Erewash Canal

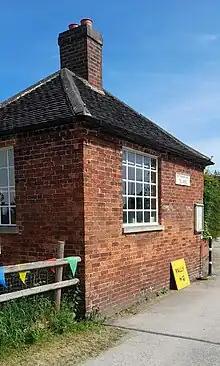
Canal Toll House, Langley Mill/Great Northern Basin, Erewash Canal

It starts from the River Trent at Trent Lock, then goes through Long Eaton. After Long Eaton it runs roughly parallel to the River Erewash, past Sandiacre and Ilkeston, crossing the Erewash near Eastwood. The canal finally ends at the Langley Mill (Great Northern) basin, where it joins the Nottingham Canal and the Cromford Canal (both currently in a state of abandonment).